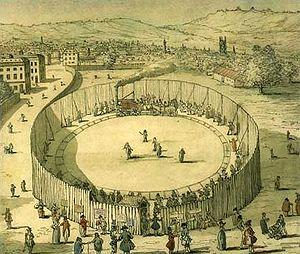
La M'attrape qui peut ! de Richard Trevithick est une locomotive à vapeur de démonstration, qui fut la première, pendant l'été 1808, à proposer des trajets payants à des passagers.